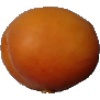
Label: apricot